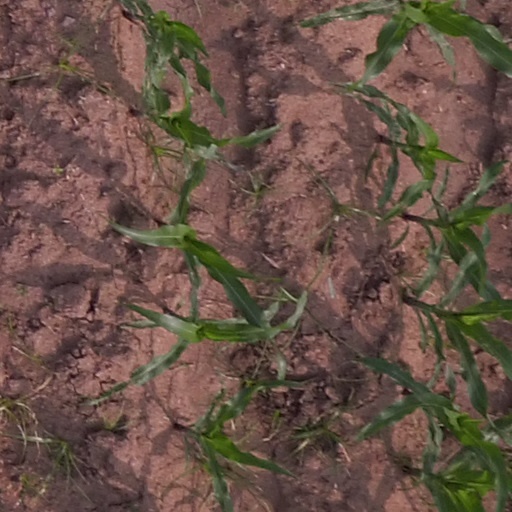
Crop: maize; corn